NASCAR Cup Series

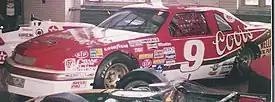
Bill Elliott's Melling Racing car that set the record for the fastest lap in a stock car – , 44.998 seconds at Talladega Superspeedway.

While some tracks are true ovals, such as Bristol Motor Speedway, over half the tracks currently in Cup competition are a form of tri-oval. Other configurations include Darlington Raceway's characteristic uneven "egg" shape, the triangular Pocono Raceway, and the rectangle of Indianapolis Motor Speedway.